Scuticaria (plant)

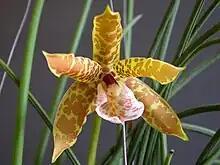
"Scuticaria strictifolia", which is very close to "Scuticaria hadwenii" but has erect leaves; different colors and diverse callus structure on the labellum.

Because of its highly particular morphologic characteristics which allow immediate identification, its restricted species distribution, and its comparatively low variability, since the genus "Scuticaria" was established by Lindley, only ten species were formally described and there has never been much confusion concerning the distinguishing of any of the species. Out of these ten, nine are generally accepted, the tenth being normally accepted not as a species but as a variety. For identification purposes, the species can be split as follows: